Ben Davies (footballer, born 1993)

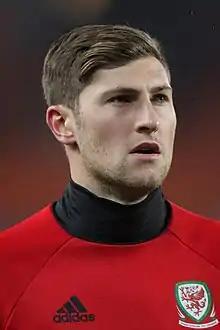
Davies lining up for Wales in 2016

Benjamin Thomas Davies (born 24 April 1993) is a Welsh professional footballer who plays as a left-back and centre-back for club Tottenham Hotspur and the Wales national team.